Pasteur Institute of Dakar

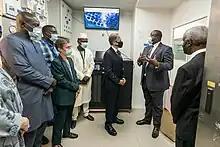
US Secretary of State Antony Blinken visits the Pasteur Institute of Dakar in November 2021

In 1896 Émile Marchoux, a French physician and microbiologist who had studied under Louis Pasteur, founded a microbiological laboratory in Saint-Louis, then the capital of French Colonial Senegal. In 1913 the facility was moved to Dakar which had become the new capital in 1902. After French Colonial Senegal, the institute continued its operations into the era of Senegalese independence. The IPD is primarily focused on the study of microbiology and virology, specifically arbovirus; yellow fever was first isolated in Africa at the institute, and the first vaccine for the disease was discovered at the IPD.